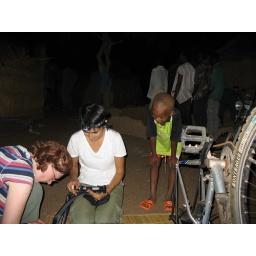
repairing Kim's bike at Brandi's house as the men pray in the background